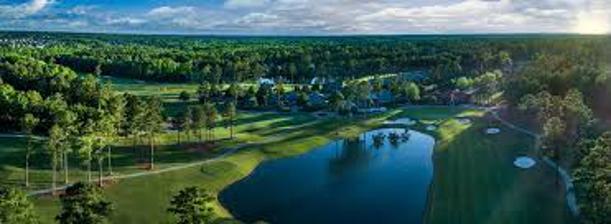
Building: Champions Retreat Golf Club
Country: United States of America
Year built: 2005
Private golf course in Georgia, US Champions Retreat Champions Retreat in Evans, Georgia Club information Show map of the United States Show map of Georgia Coordinates 33°30′N 82°10′W / 33.5°N 82.16°W / 33.5; -82.16 Location Evans, Georgia , U.S. Elevation 160–310 feet (50–95 m) Established 2005, 20 years ago Type Private Owned by Arcis Golf Total holes 27 Events hosted Augusta National Women's Amateur (2019–present) Greens TifEagle bermudagrass Fairways Ryegrass Website championsretreat.com Designed by Arnold Palmer , Gary Player and Jack Nicklaus Champions Retreat Golf Club , is a 27 hole, private golf club , located in Evans, Georgia , United States 14 miles from Augusta National Golf Club . It is the only course in the world with three nines designed by Jack Nicklaus , Arnold Palmer , and Gary Player , the Big Three of Masters fame who combine for 13 Masters titles, 34 Major victories and 159 tournament wins. In 2019, the course began co-hosting the Augusta National Women's Amateur along with Augusta National Golf Club. History The Big Three of Golf - Arnold Palmer , Jack Nicklaus , and Gary Player (from left to right) Legendary professional golfer Gary Player chose the 1999 Masters Champions Dinner as his setting to recruit two other greats – Jack Nicklaus and the late Arnold Palmer – to share in his dream of a 27-hole, private golf club located just outside of Augusta, Georgia . Nestled along the Savannah River , the three nine-hole courses inhabit a former untouched timber plot and are built around an Island, a Bluff, and a Creek. The legends designed nine signature holes of championship golf together, sculpting from the foundation of more than 365 acres of skyward Georgia pines, long-standing hardwood, and wetlands. Opening its doors in 2005, Champions Retreat is the realization of their collective vision. The three nine-hole courses inhabit a former untouched timber plot and are built around an Island, a Bluff, and a Creek. With three distinct properties to choose from, Gary Player handled the designation of the land by writing “Island,” “Creek” and “Bluff” on the back of three index cards. Arnold Palmer had the most seniority and had played in more Masters than Jack Nicklaus or Gary Player , so he selected first. He drew the “Island” card. Jack Nicklaus drew second since he had won more green jackets than Gary Player and pulled the “Bluff” card, leaving Player with the “Creek” property. Augusta National Women's Amateur The Augusta National Women's Amateur was announced in April 2018 by Augusta National Chairman Fred Ridley during his annual press conference at the 2018 Master's Tournament. The 54-hole, stroke-play tournament will feature an international field of 72 amateur woman players. Invitees were determined by awarding winners of other recognized championships and using the Women’s World Amateur Golf Ranking. Augusta National Women's Amateur 2019 In the inaugural event, Champions Retreat Golf Club hosted the first 36 holes over two days on Arnold Palmer’s Island nine and Jack Nicklaus’ Bluff nine. The entire field then plays Augusta National for an official practice round followed by the final round taking place at Augusta National. The final round features the top 30 competitors who made the cut. In the event of a tie after 54 holes, the winner will be decided by a sudden-death playoff. NBC Sports provided pre-event promotion across NBCUniversal’s portfolio, while Golf Channel delivered the highlights, live reports, and news coverage throughout the event, including onsite during the first two competitive rounds at Champions Retreat. Augusta National Women's Amateur 2020 Augusta National Women's Amateur 2020 didn't take place due to the COVID-19 pandemic . Augusta National Women's Amateur 2021 In a statement issued on January 12, 2021, Fred Ridley, Chairman of Augusta National Golf Club, announced that the Club intends to conduct the Augusta National Women’s Amateur and the Drive, Chip, and Putt National Finals as scheduled. Both of these competitions also intend to host a small number of patrons. Augusta National Women's Amateur 2021 took place from March 31 to April 3. Seventeen-year-old Tsubasa Kajitani became the first international ANWA champion, and the first winner from Japan at Augusta National in any tournament, with her playoff victory over Wake Forest's Emilia Migliaccio in 2021. The following week Japan's Hideki Matsuyama won the Masters. Augusta National Women's Amateur 2022 The Augusta National Women’s Amateur was held in 2022. The first 36 holes were contested over two days on the Island and Bluff nines at Champions Retreat Golf Club in Evans , Georgia on March 30 and 31, 2022. The entire field then played Augusta National for an official practice round Friday, April 1. The final round took place at Augusta National on Saturday, April 2. In her first appearance at the Augusta National Women's Amateur , 16-year-old Anna Davis became the event's youngest champion in 2022 by shooting a 3-under 69 to finish at 1 under and win by a single stroke. Augusta National Women's Amateur 2023 American Rose Zhang won the 2023 tournament after defeating Jenny Bae in a playoff. Facilities and grounds Champions Retreat is acclaimed as one of the best golf properties in the United States . The property encompasses more than 365 acres of Georgia pines, long-standing hardwood, and wetlands. Island 5th hole of the Island Course The Island Nine at Champions Retreat shares the personality of Arnold Palmer ’s architectural vision. The course is flanked on one side by the broad Savannah River and on the other by the Little River. The hardwoods and pines along the riverbank have been preserved, and the fairways have been raised to take advantage of the vistas overlooking the marshy waters. Bluff 8th hole of the Bluff Course Designed by Jack Nicklaus , The Bluff course features numerous mounds and rolling hills, with mature Georgia pines spread throughout. Very little dirt was moved during the construction process allowing the course to fit within the existing terrain and its surroundings. There is a great deal of variety in the routing, featuring uphill and downhill shots, as well as a balance of right-to-left and left-to-right holes. Creek 9th hole of the Creek Course The Creek course provides many opportunities for an experienced golfer. Designed by Gary Player , the opening four holes play in a wetland area while the remaining part of the course moves upland through native hardwood trees. Adding difficulty, the ninth plays over and around a large lake on the right, allowing players to finish with a variety of shots. References